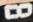
Number: 8